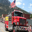
Label: truck